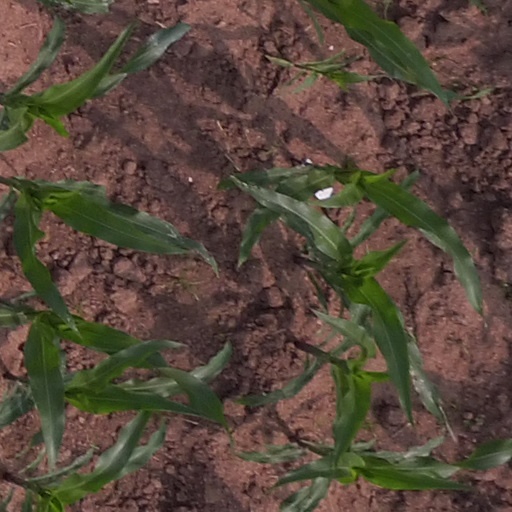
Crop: maize; corn